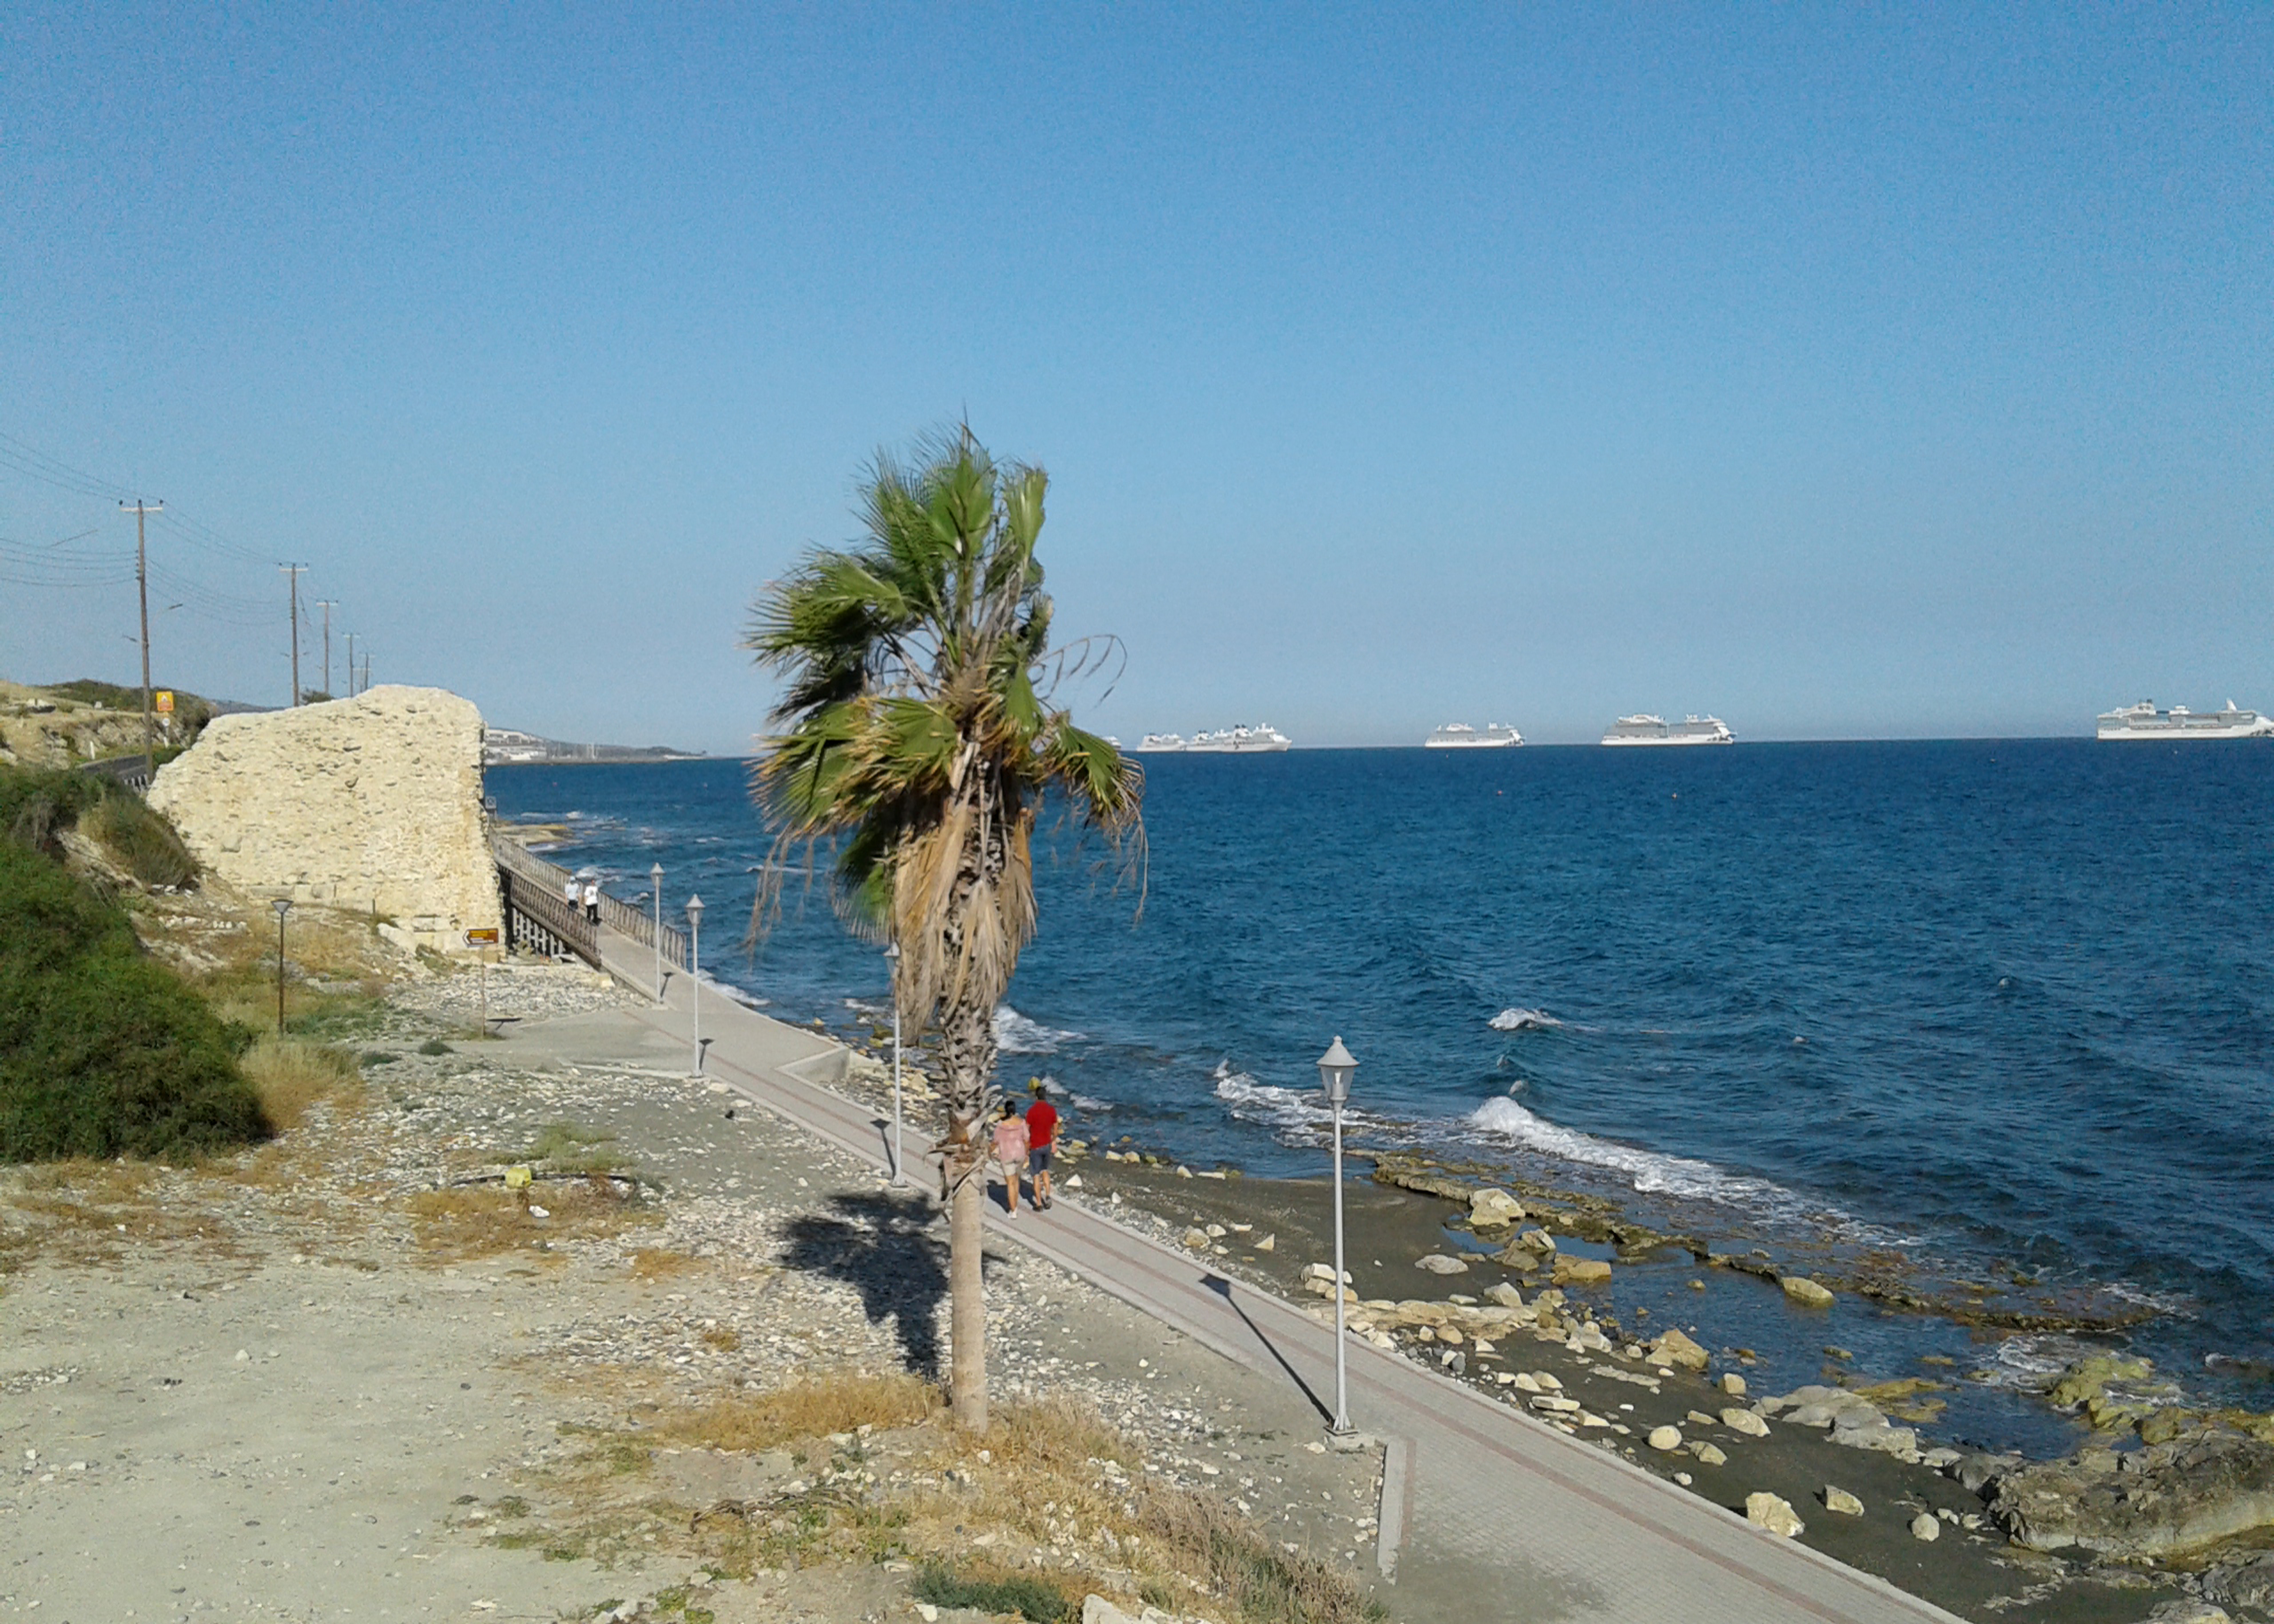
sky, sea, coast, boat, path, walking, water, plant, tree, coastal and oceanic landforms, beach, arecales, terrain, landscape, horizon, leisure, palm tree, wind wave, lake, headland, shore, wind, travel, cape, tropics, klippe, rock, ocean, road, bay, sand, wave, inlet, promontory, cliff, caribbean, sound, tourism, vacation, Raised beach